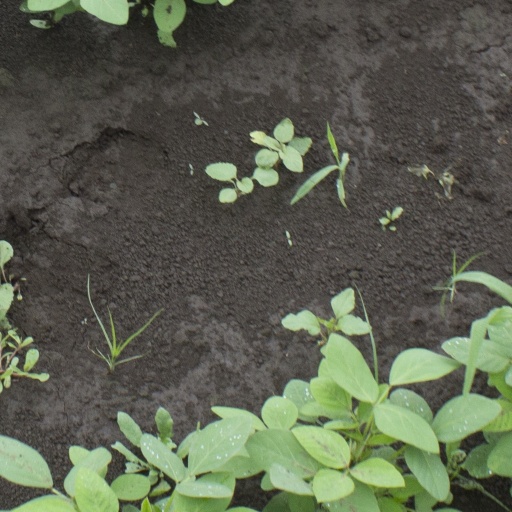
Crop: soybean